Mehmet Ali Sanlıkol

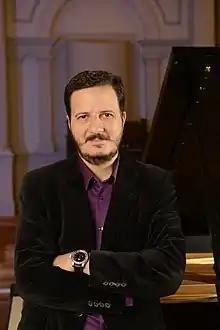
Mehmet Ali Sanlıkol (2014)

Mehmet Ali Sanlıkol (born September 24, 1974) is a Grammy nominated Turkish-American composer and CMES Harvard University fellow (2013–15) who is a jazz pianist and singer that also performs a number of Near and Middle Eastern instruments as well as the keyboardless synthesizer Continuum Fingerboard and the "SANLIKOL Renaissance 17", a digital microtonal keyboard designed and conceived by himself.